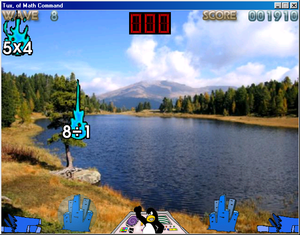
TuxMath, est un petit logiciel de calcul mental très ludique.